Behaving Badly (film)

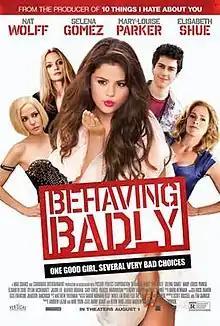
Theatrical release poster

Behaving Badly is a 2014 American teen sex comedy film written and directed by Tim Garrick, based on the autobiographical novel "While I'm Dead Feed the Dog" by Ric Browde. It stars Nat Wolff and Selena Gomez alongside Mary-Louise Parker, Elisabeth Shue, Heather Graham, Jason Lee, Dylan McDermott and Cary Elwes. The movie was released on video-on-demand on July 1, 2014, before a theatrical release on August 1, 2014.